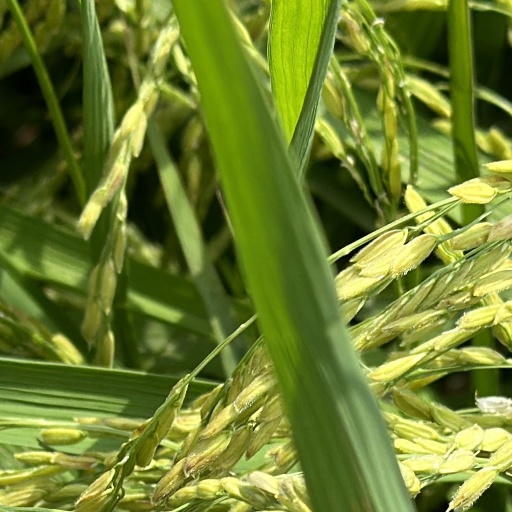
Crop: rice